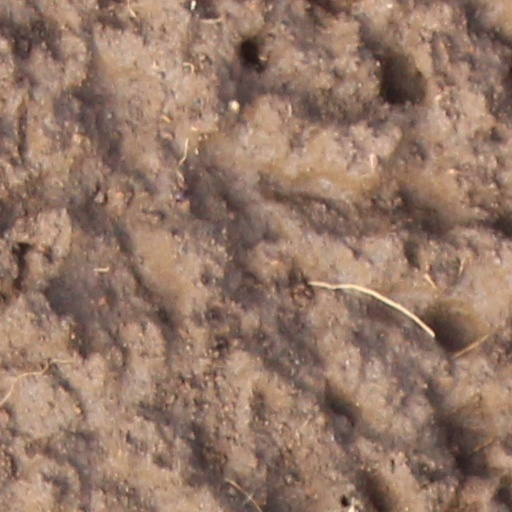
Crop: wheat